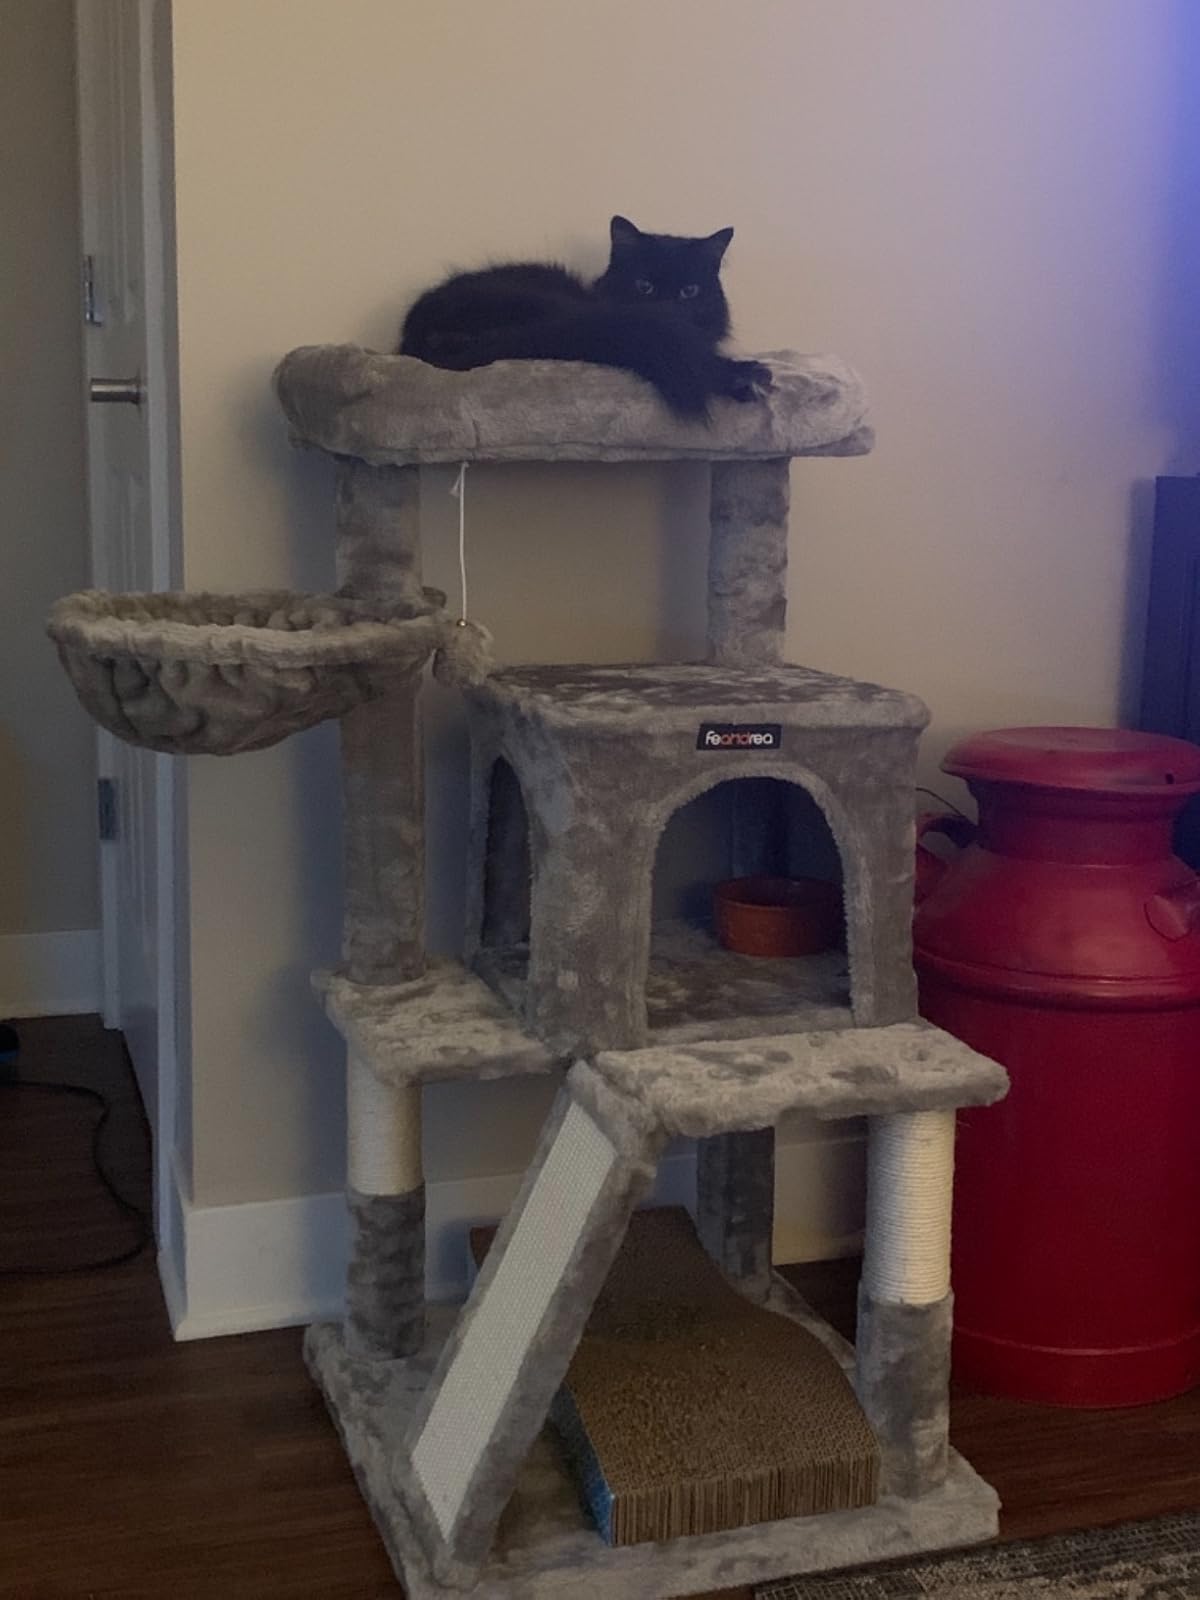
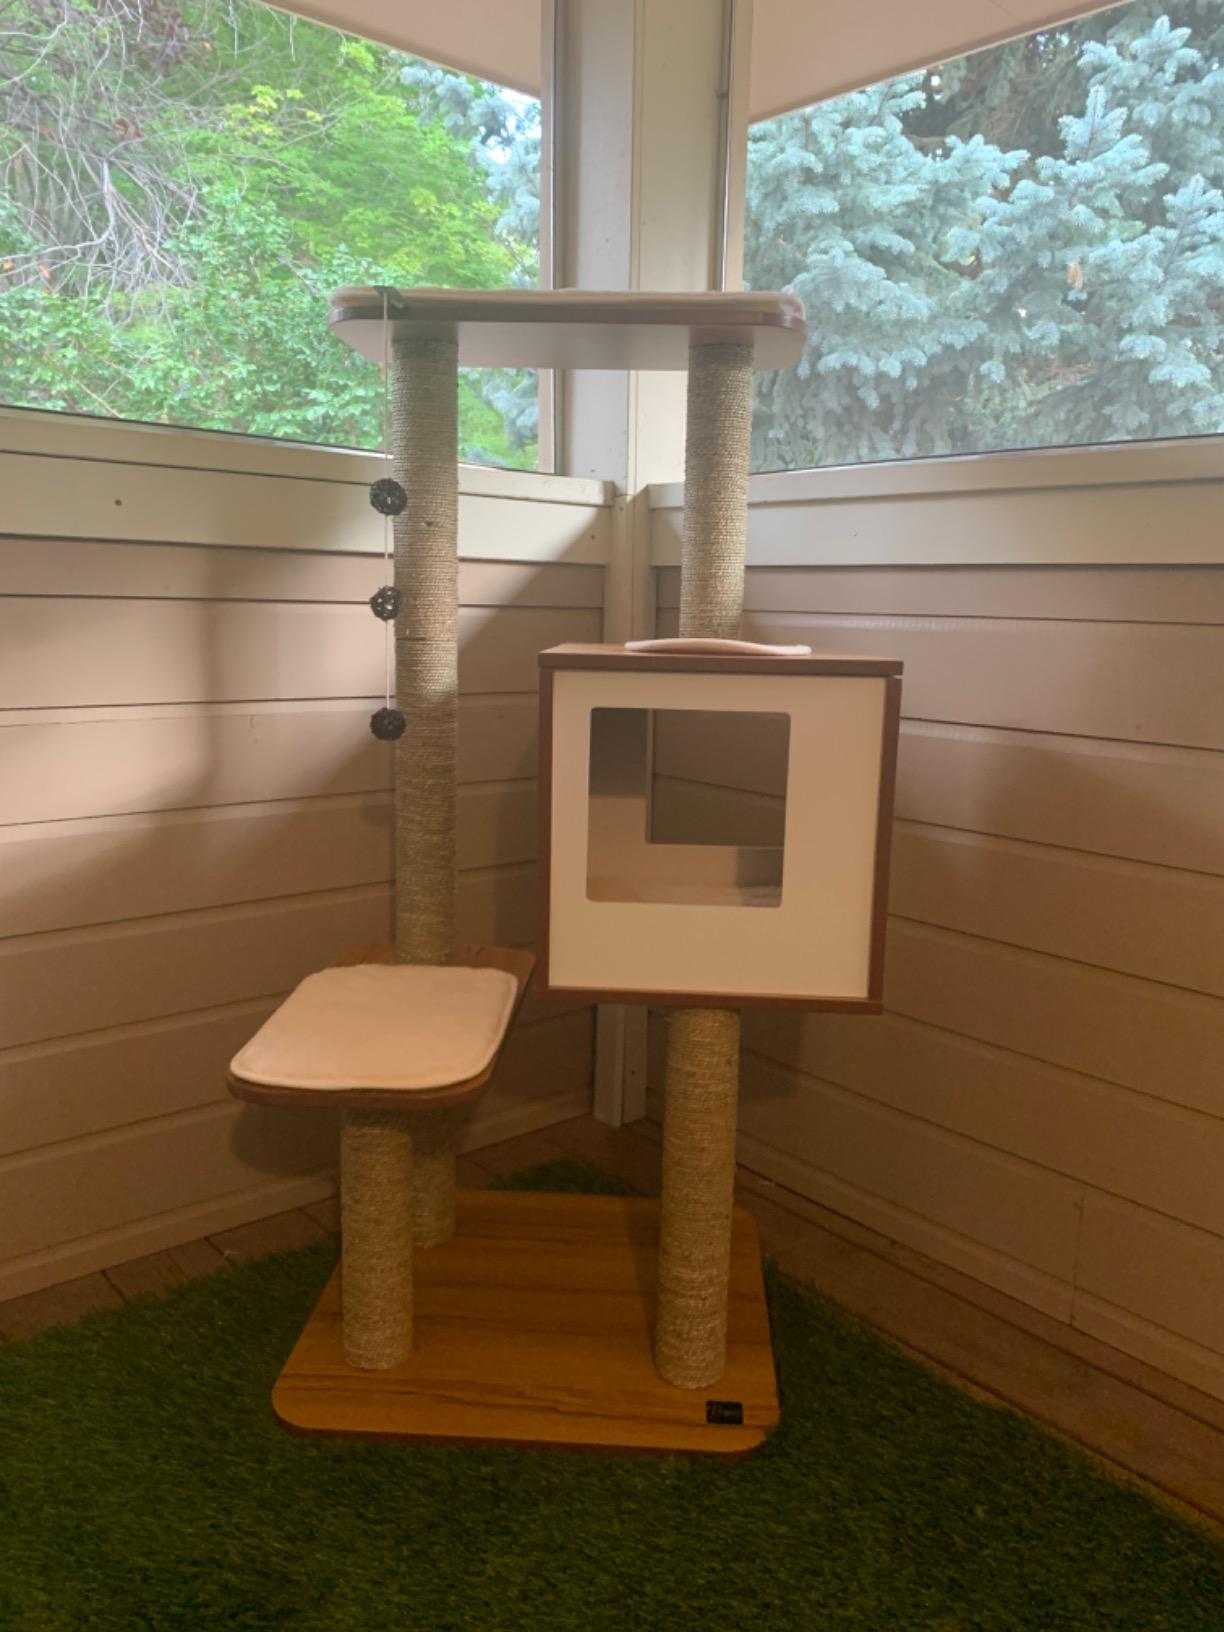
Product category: items_cat tree
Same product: no